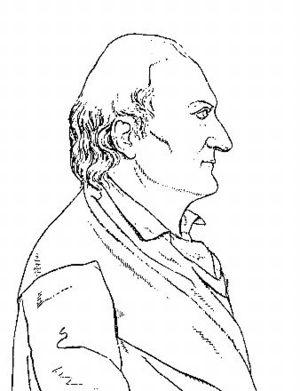
Alberto Fortis est un écrivain, naturaliste et cartographe italien.